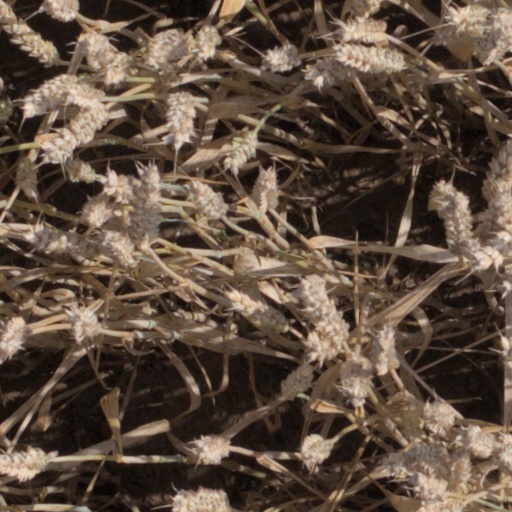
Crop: wheat